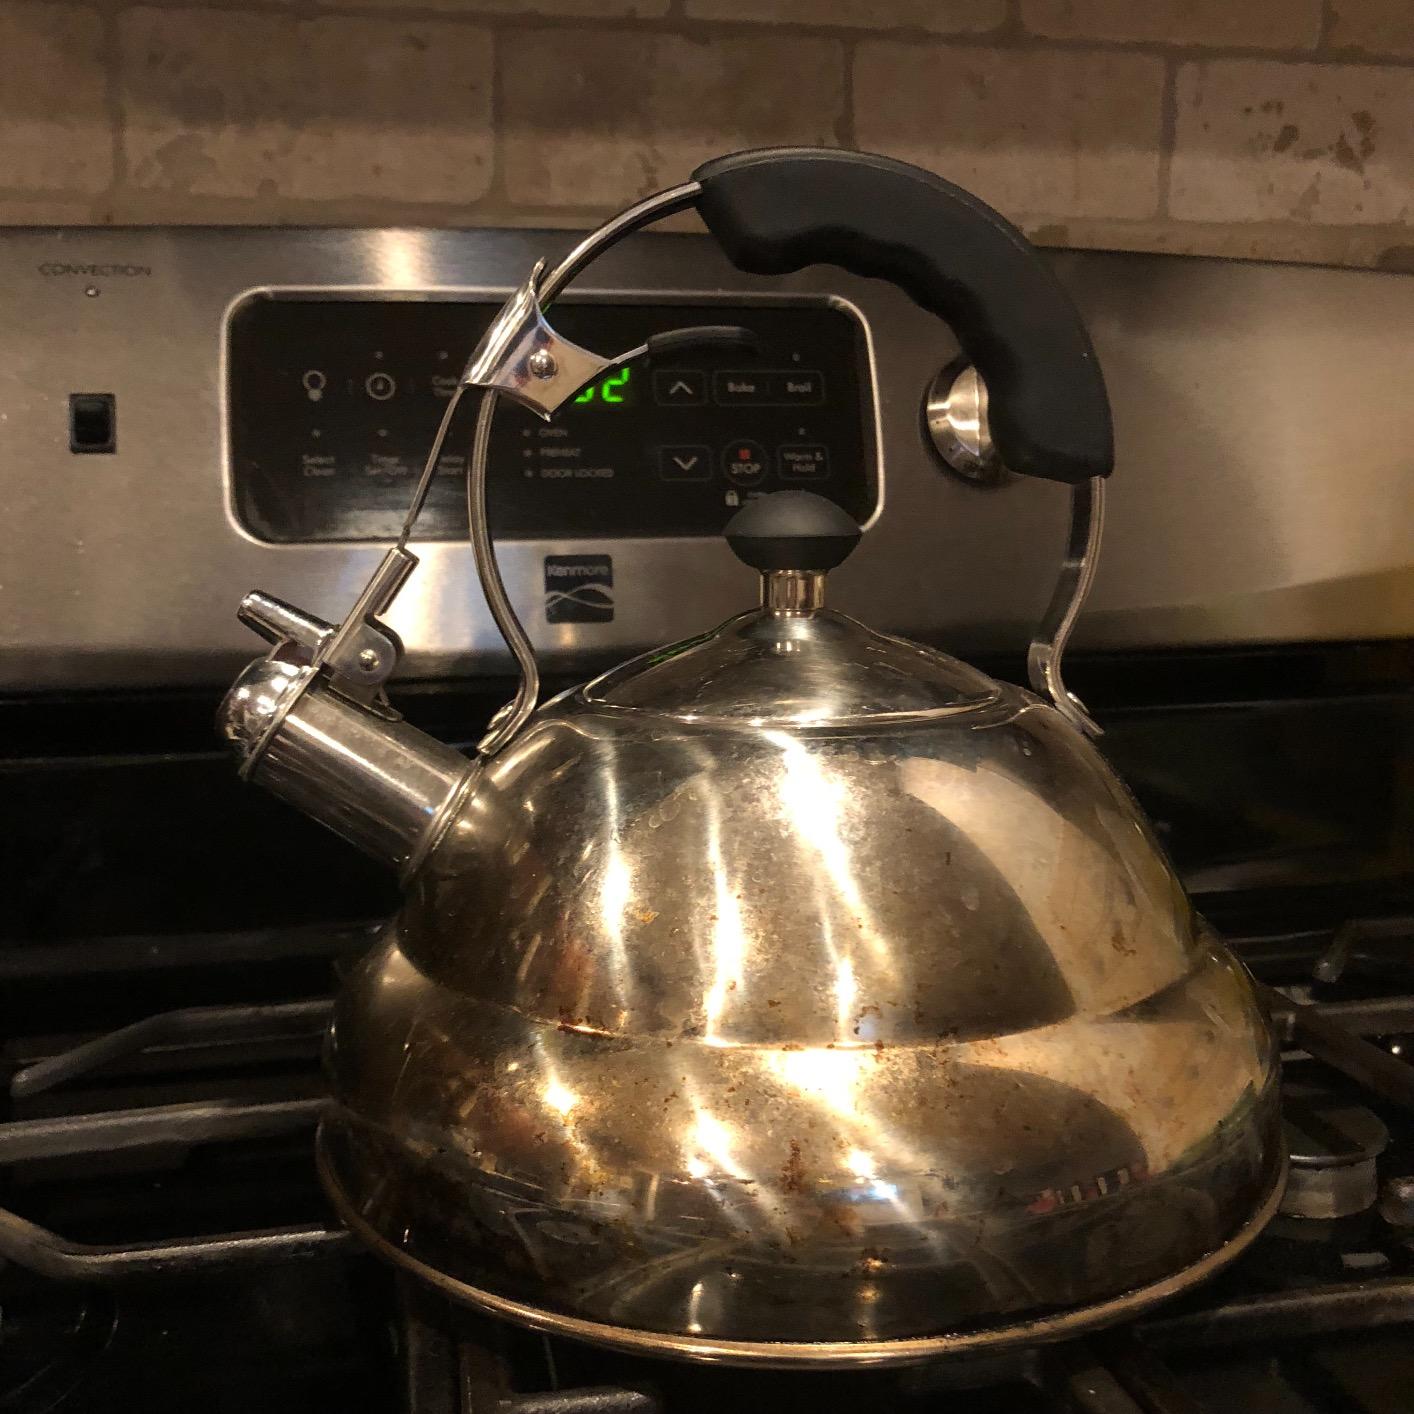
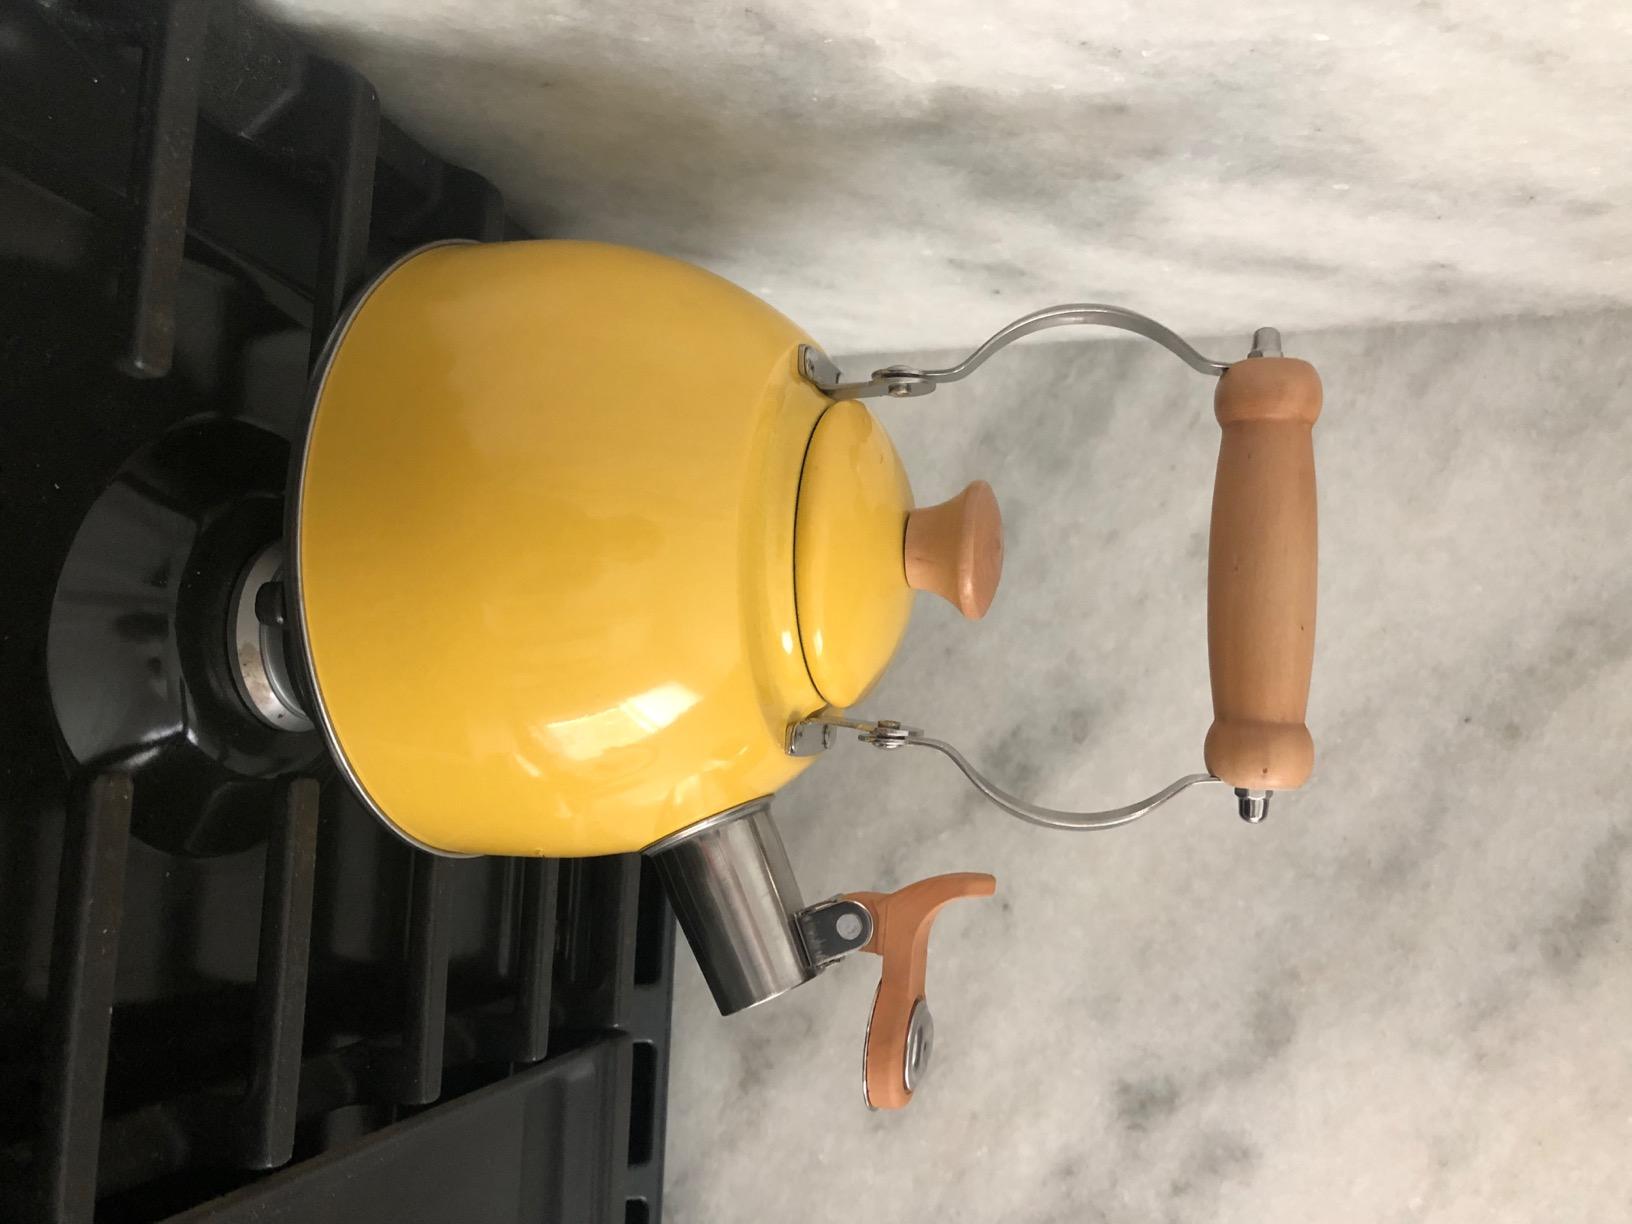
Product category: items_kettle
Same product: no